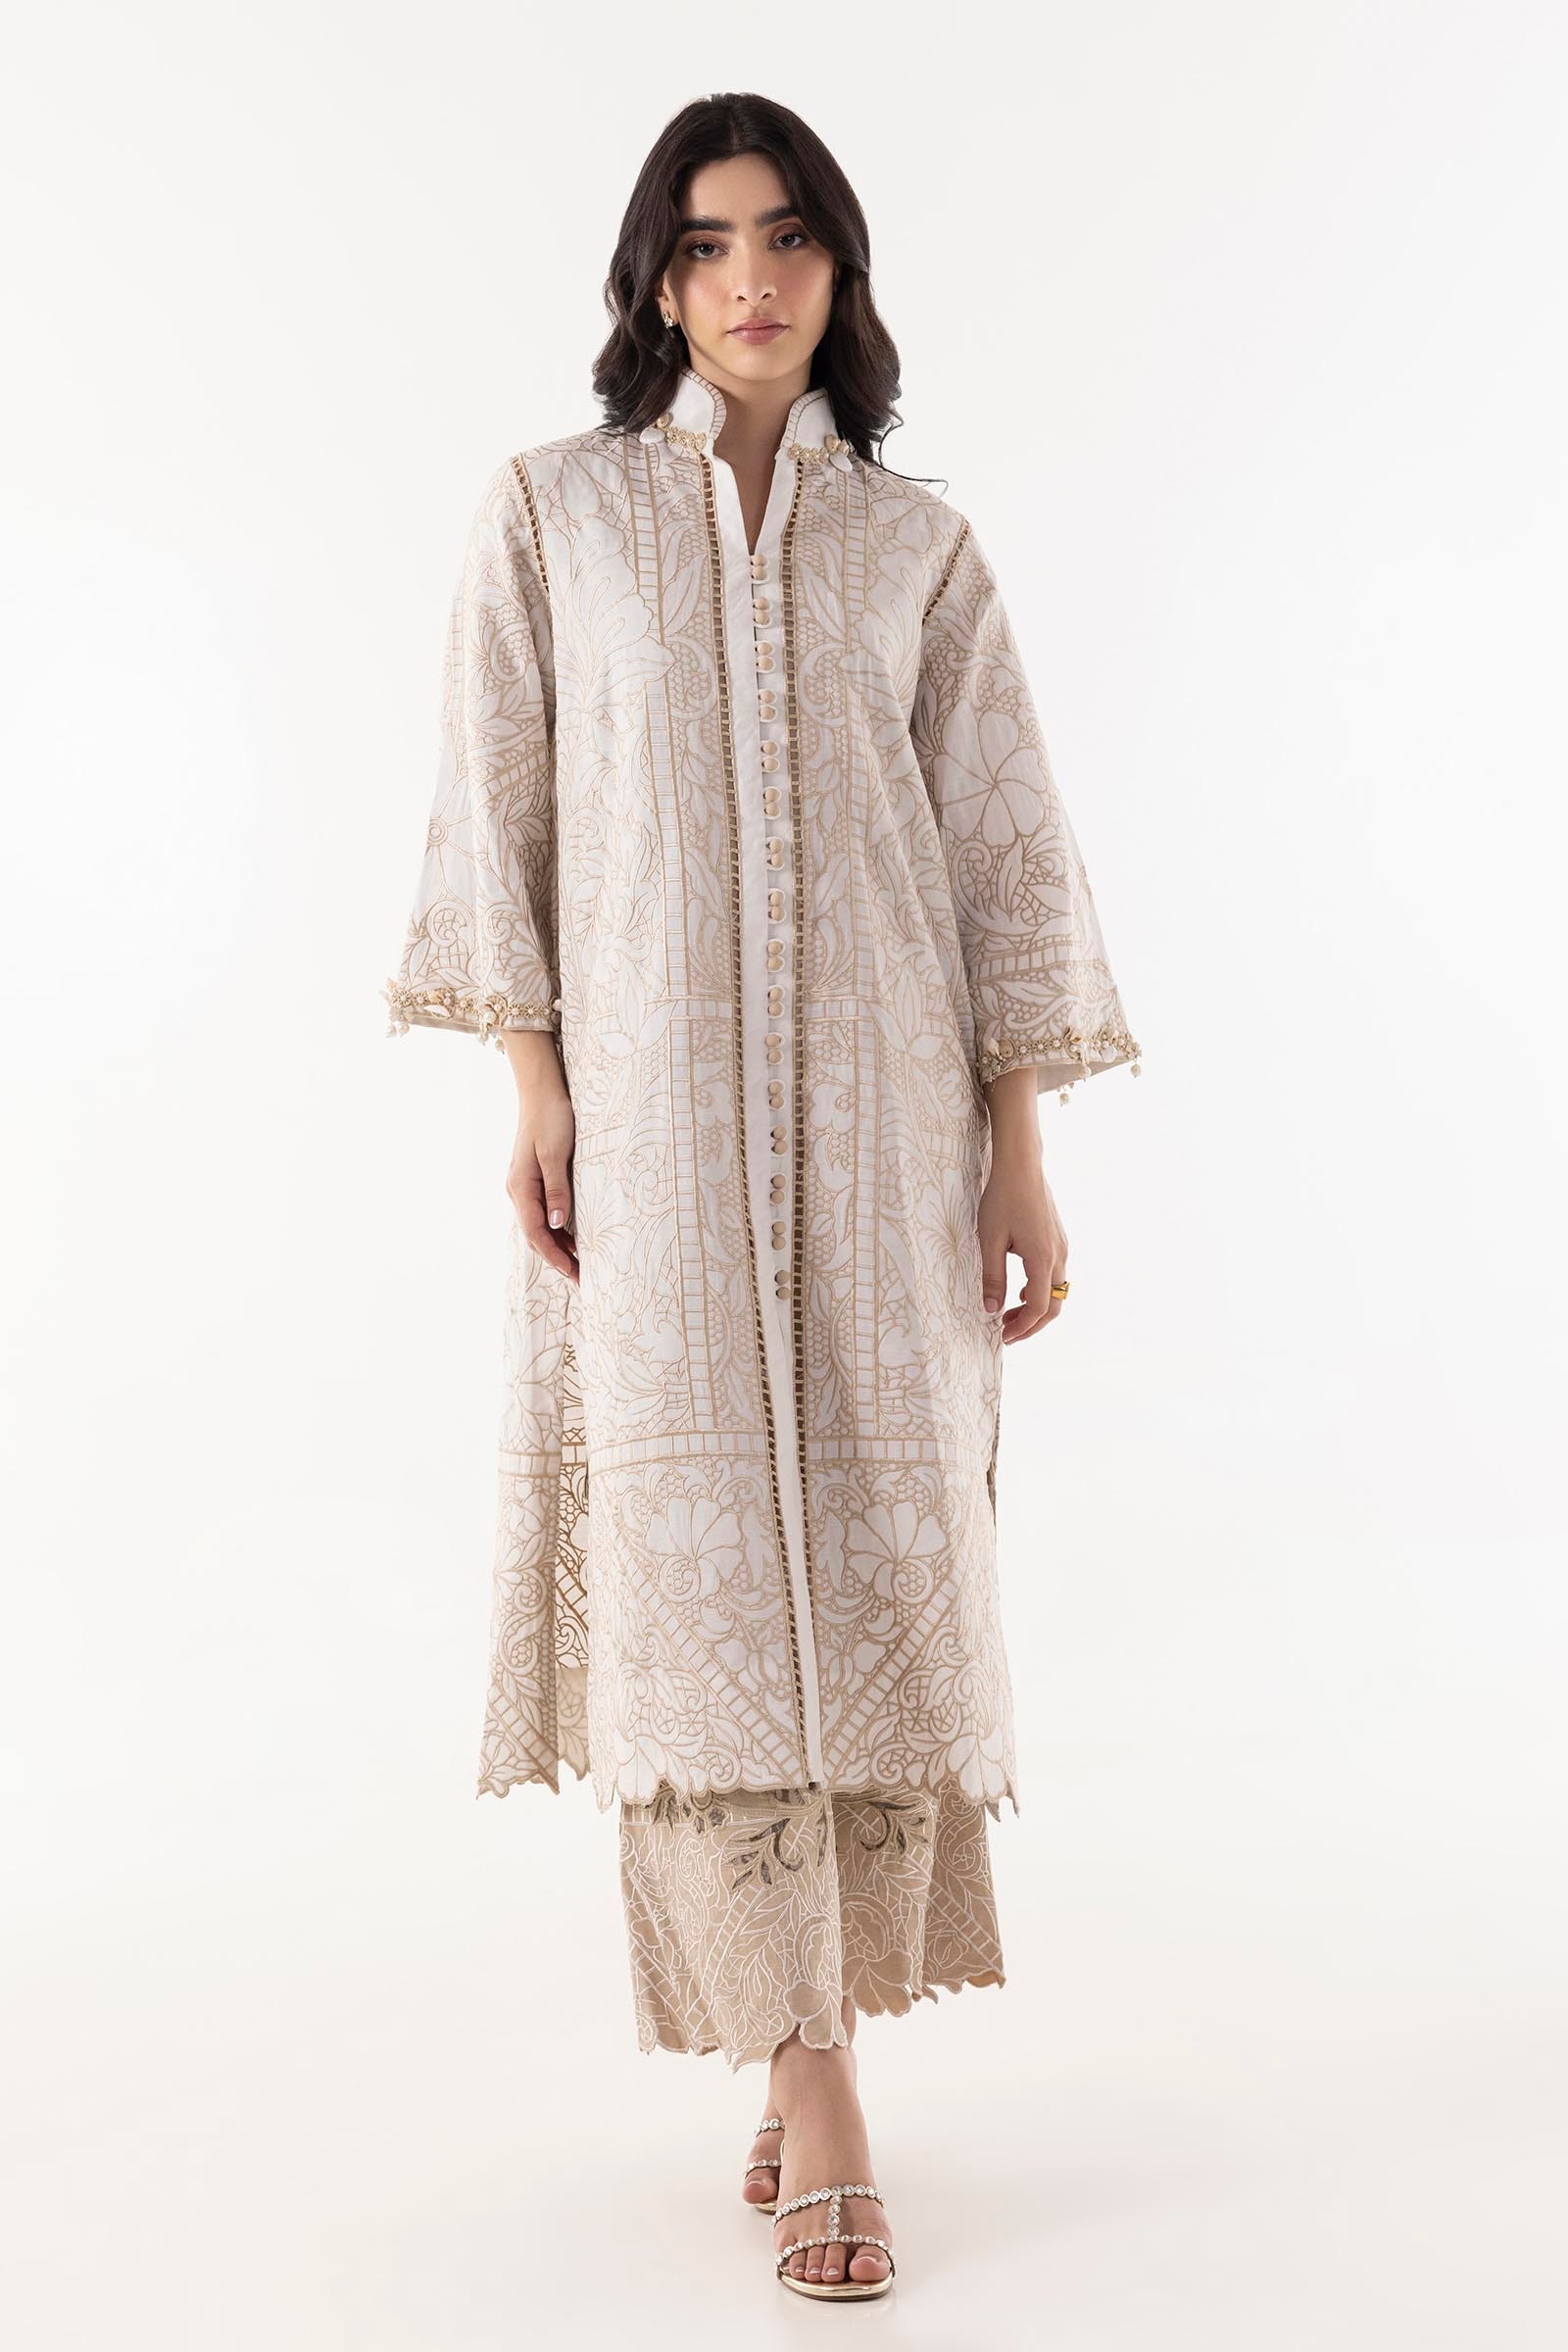
beige multi kurta coat